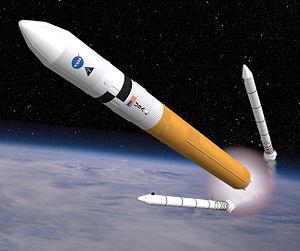
Ares V est un lanceur américain que la NASA avait prévu de construire pour placer en orbite les charges lourdes nécessaires aux missions vers la Lune planifiées aux alentours de 2020 dans le cadre du programme Constellation qui a été arrêté début 2011. Le lanceur est chargé d'une part de mettre en orbite basse le module lunaire Altair, d'autre part de fournir aux deux vaisseaux de la mission lunaire, Orion et Altair, une vitesse suffisante pour rejoindre l'orbite lunaire.